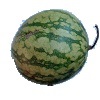
Label: Watermelon 1